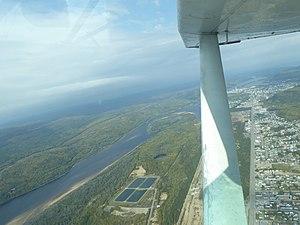
La Tuque est une ville du Québec, située en Mauricie dans l'agglomération de La Tuque. Elle compte 11 001 habitants en 2016. Trois réserves indiennes y sont aussi enclavées, sans faire partie administrativement de la ville.